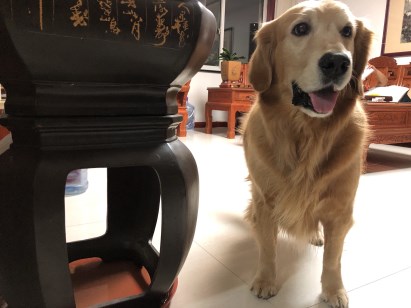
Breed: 5355-n000126-golden_retriever